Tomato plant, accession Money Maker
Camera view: vertical (180 deg); turntable rotation: 180 degrees
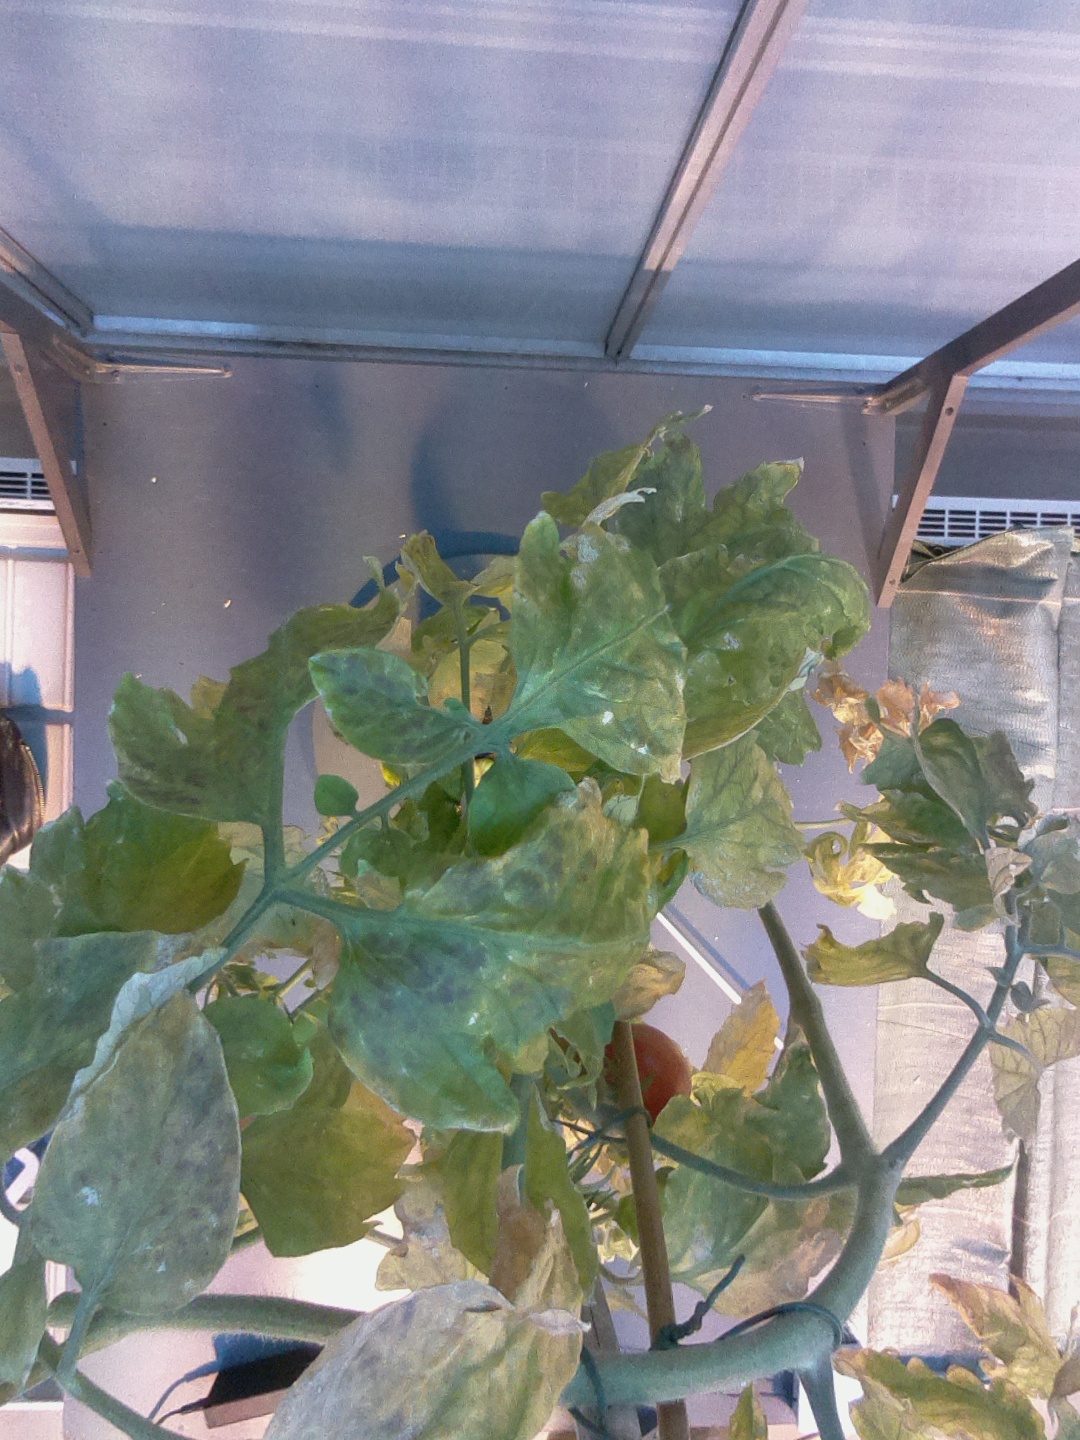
BBCH growth stage 84: 40%-50% of fruits show typical fully ripe color